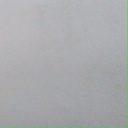
अक्षर: द